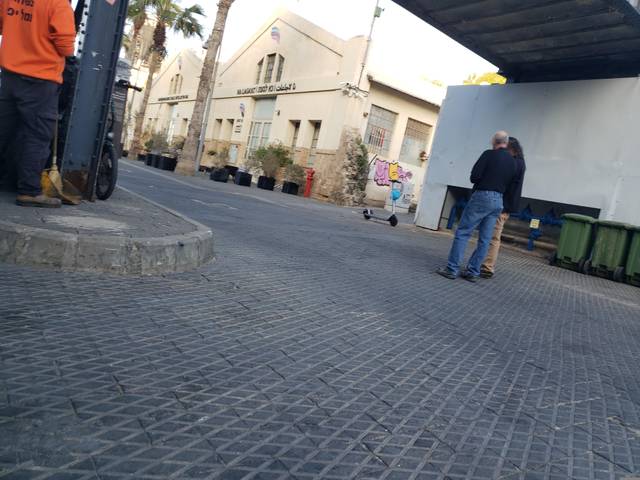
Region: Israel
Coordinates: 32.053, 34.75